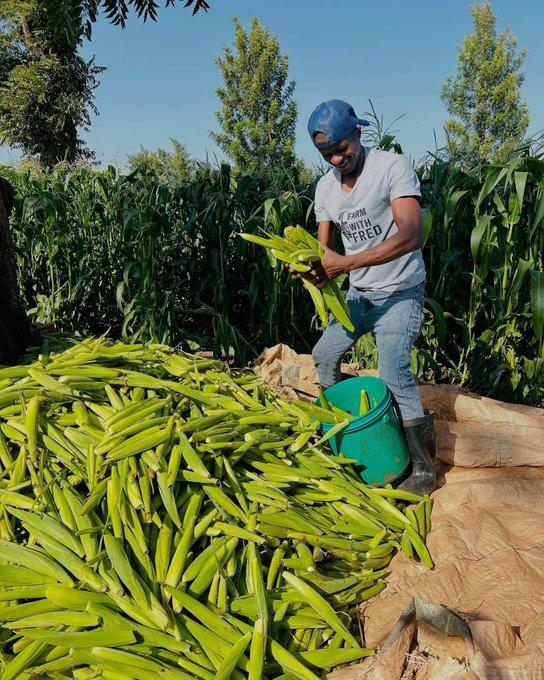
Haya ni maeneo ya shambani. Kuna rundo kubwa ya mahindi mabichi. Mwanaume anaonekana kuyakusanya na kuyaweka kwenye ndoo ya kijani kibichi. Amevalia mavazi ya kujikinga.